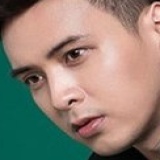
ca sĩ Hồ Quang Hiếu